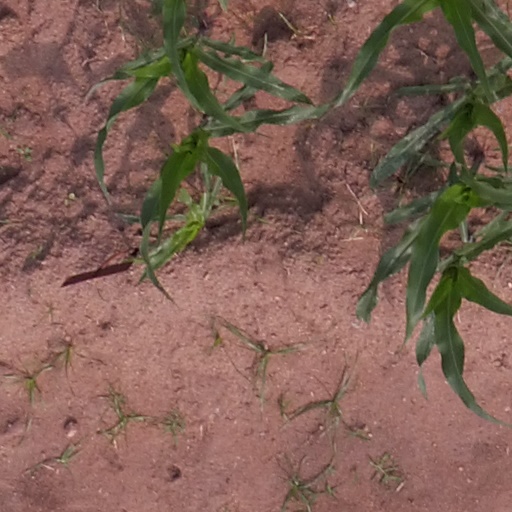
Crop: maize; corn